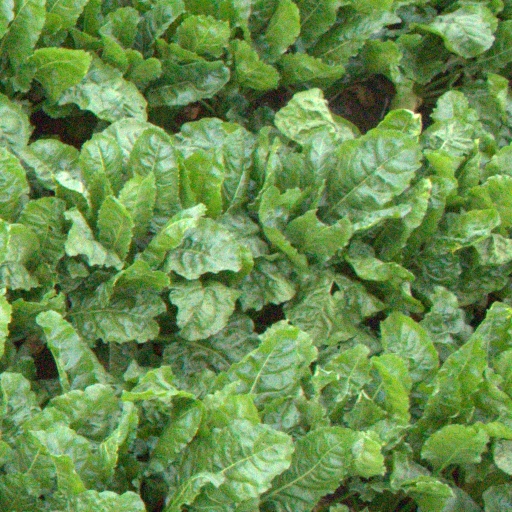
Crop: sugar beet